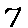
Label: 7